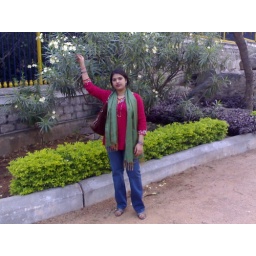
red flower in green KBR